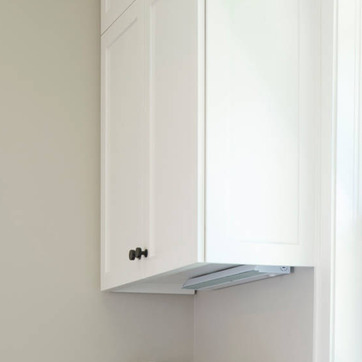
Material: wood